Croats of Bosnia and Herzegovina

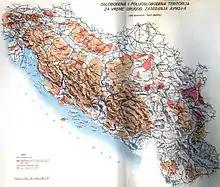
Territory under the control of Yugoslav Partisans in November 1943

Even after the fall of Ottoman rule, the population of Bosnia and Herzegovina was divided. In the Habsburg Kingdom of Croatia, Croatian politicians strived for the unification of the Kingdom of Dalmatia with Croatia. Another ambition of Croatian politicians was to incorporate the Condominium of Bosnia and Herzegovina into the Kingdom of Croatia. The Habsburg Governor Béni Kállay resorted to co-opting religious institutions. Soon, the Austrian Emperor gained support to appoint Eastern Orthodox metropolitans and Catholic bishops, as well as to select the Muslim hierarchy. The first Catholic archbishop was Josip Stadler. Both apostolic vicariates, Bosnian and Herzegovinian, were abolished, and instead, three dioceses were founded; Vrhbosna diocese with a seat in Sarajevo, Banja Luka diocese with a seat in Banja Luka and Mostar-Duvno diocese with a seat in Mostar.